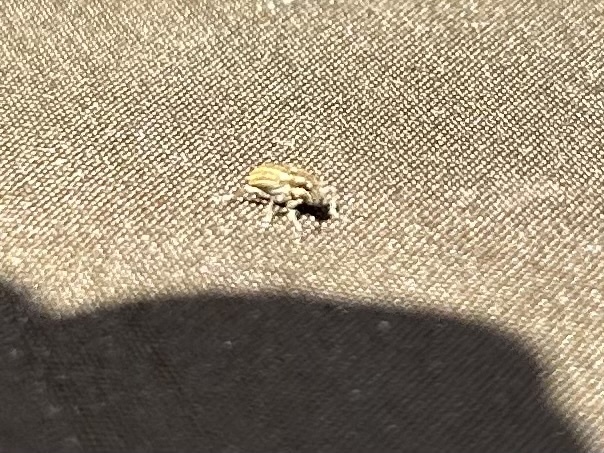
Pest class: pea_leaf_weevil